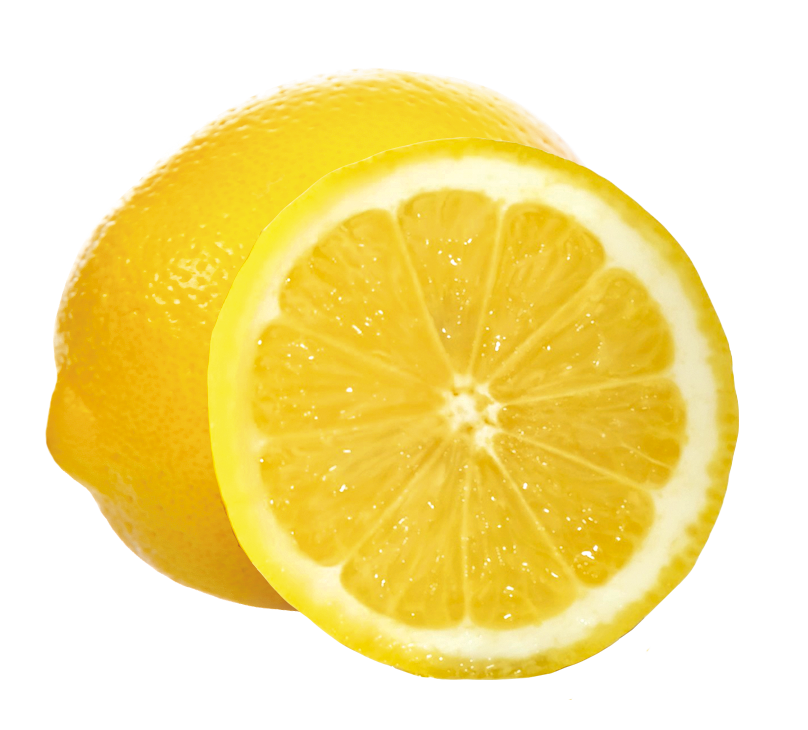
Label: Lemon